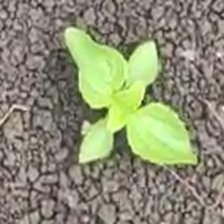
Weed species: Kena_(Commplina_benghalensio)